Racing de Santander

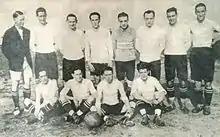
Santander Racing Club squad of 1922. Fred Pentland (first on the left) was the coach of the team this year.

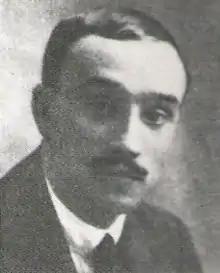
Ángel Sánchez Losada, first president of the club.

In the 1928–29 season, the Spanish League competition began. After a complicated elimination process to determine the tenth and final team for the new First Division, Racing successively beat Valencia, Betis and Sevilla. The club was part of the first goalless game in the league, against Athletic Bilbao.